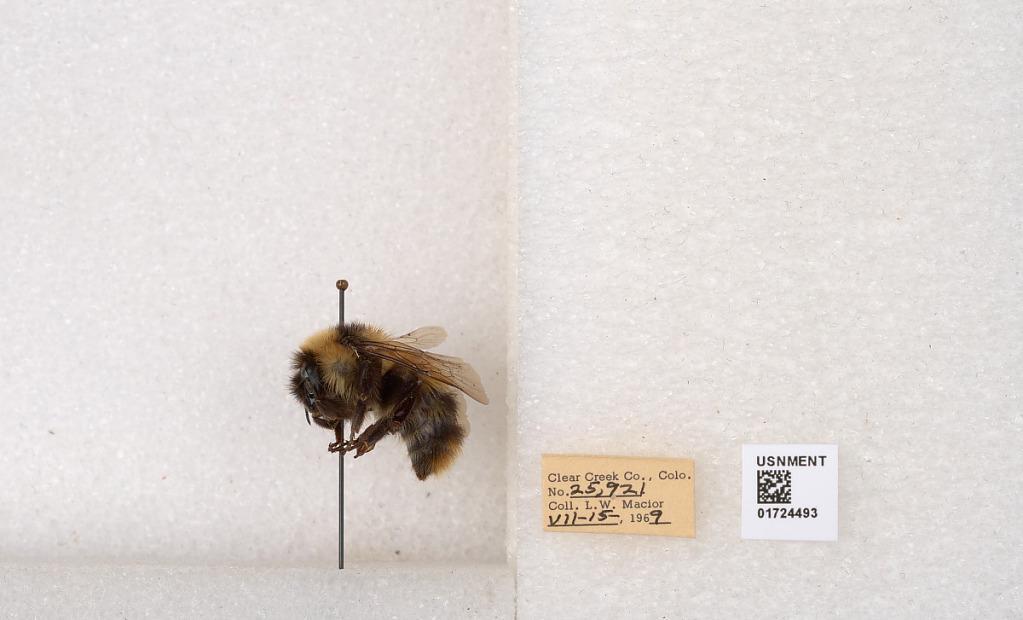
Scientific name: Bombus kirbyellus
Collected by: L. Macior
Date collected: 1969-7-15
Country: United States
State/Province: Colorado
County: Clear Creek
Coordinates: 39.6891, -105.644